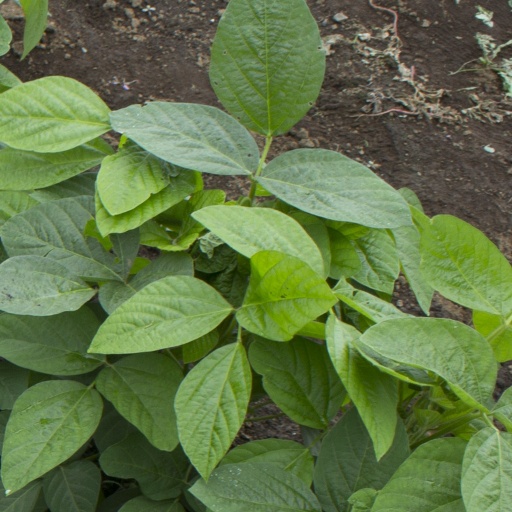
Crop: soybean